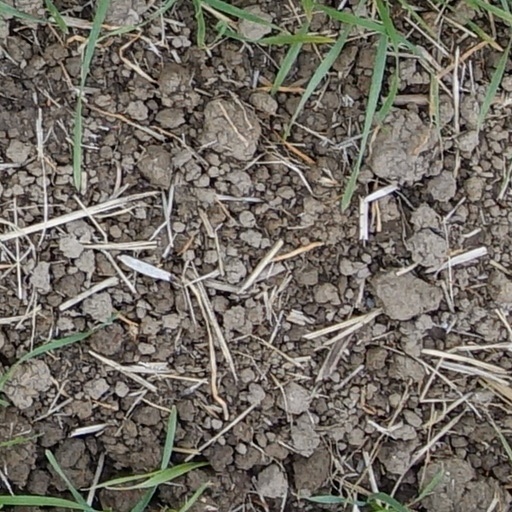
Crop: wheat